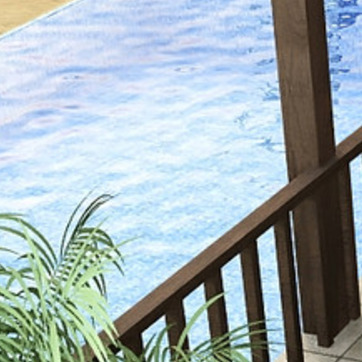
Material: water